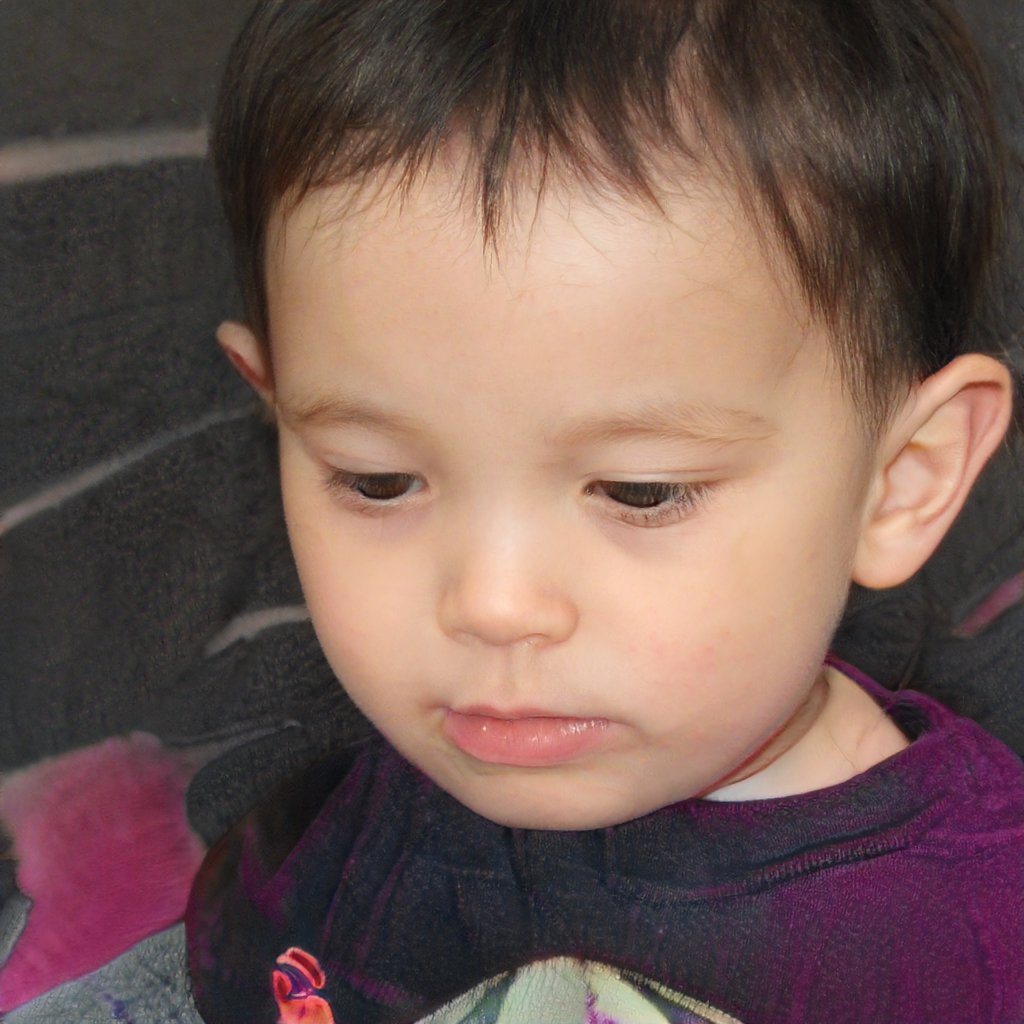
Portrait style: Real Portrait